John Fane, 11th Earl of Westmorland

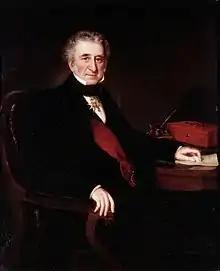
John Fane, 11th Earl of Westmorland, by Julia Goodman, c. 1855 (Royal Academy of Music)

John Fane, 11th Earl of Westmorland (3 February 178416 October 1859), styled Lord Burghersh until 1841, was a British soldier, politician, diplomat, composer and musician.